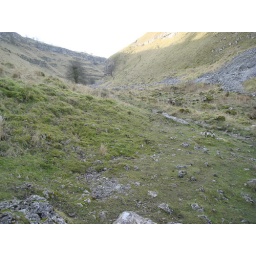
Looking back up the upper section of Lathkill Dale near where the river emerges from the hill side